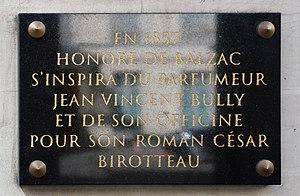
Plaque en hommage à Honoré de Balzac, 6 rue Bonaparte (Paris, 6e).
César Birotteau est un roman d’Honoré de Balzac, écrit en 1837. Il fait partie des Scènes de la vie parisienne de La Comédie humaine.
La rue Bonaparte est une voie publique du 6ᵉ arrondissement de Paris.